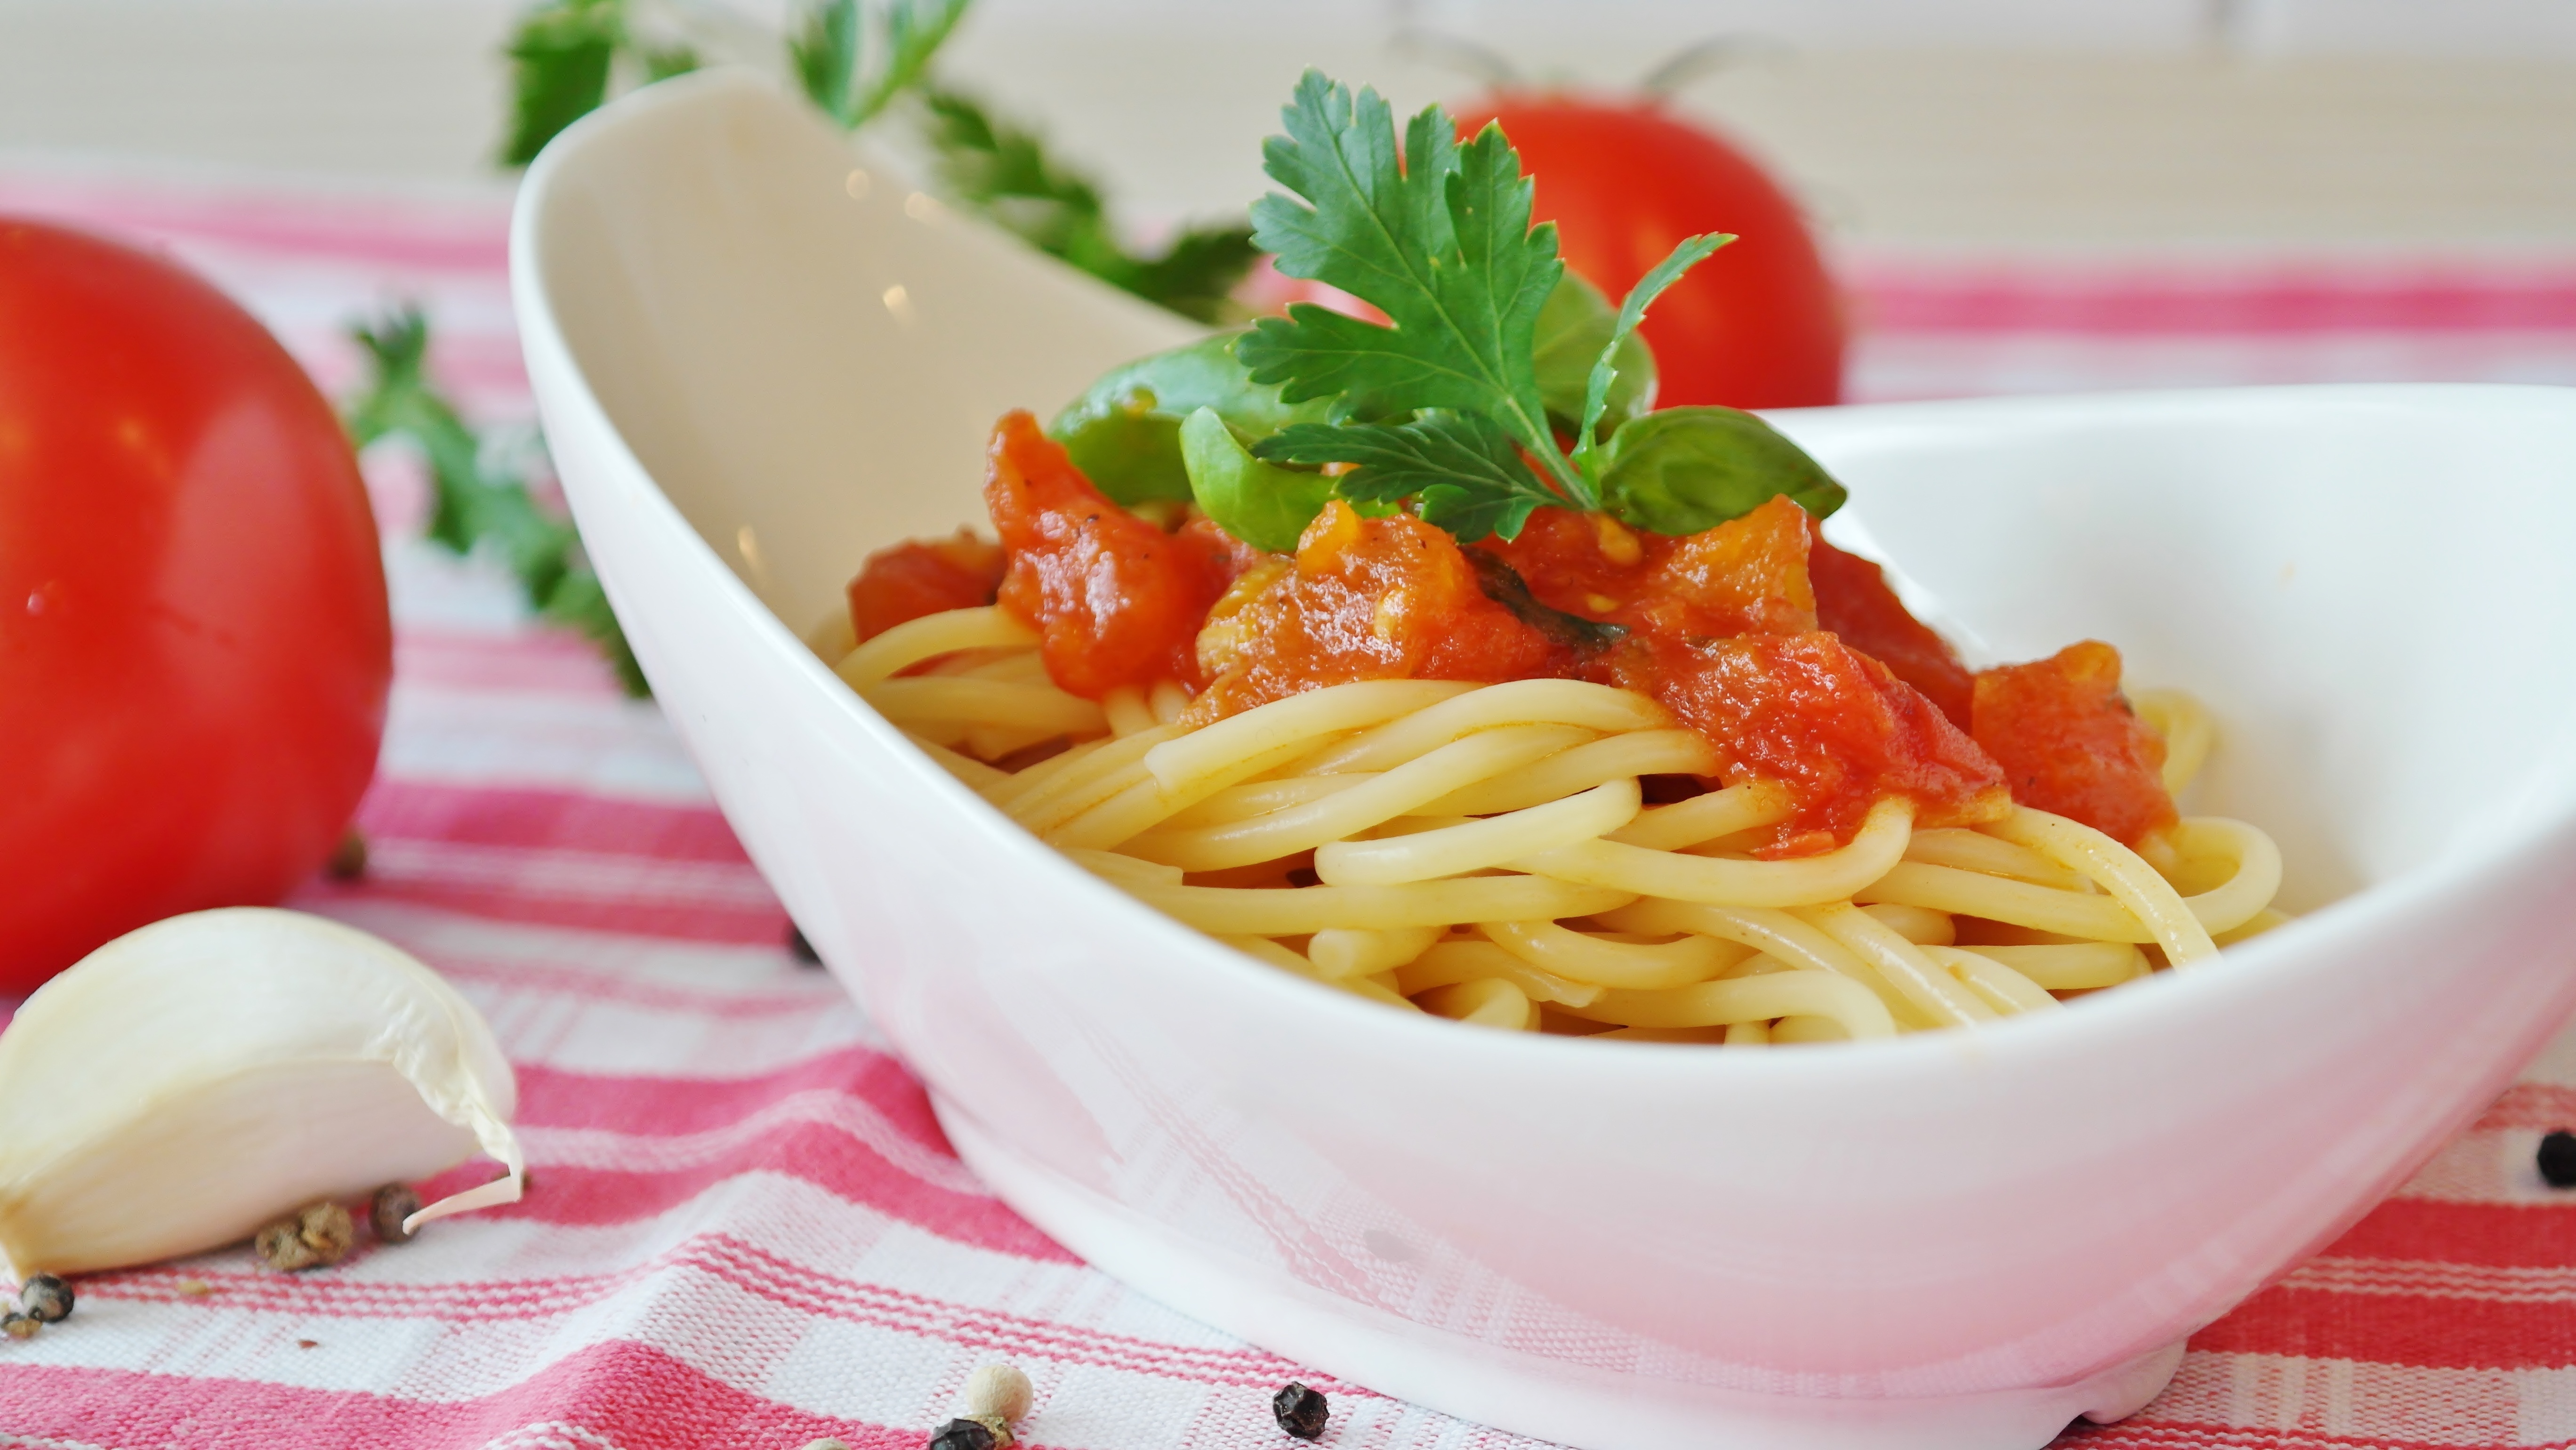
dish, food, mediterranean, ingredient, produce, eat, cuisine, sauce, pasta, cook, noodles, spicy, tomatoes, vegetarian, penne, spaghetti, italian, benefit from, carbohydrates, italian food, tomato sauce, carbonara, european food, bucatini